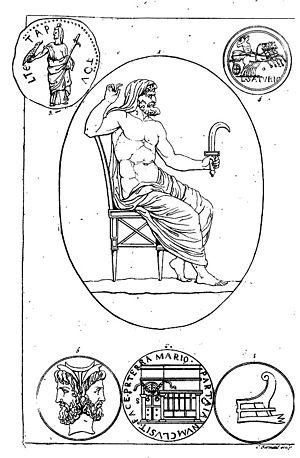
Cronos_armé_de_la_faucille_(harpè)_contre_son_père_et_divers_médaillons_pierre_gravée